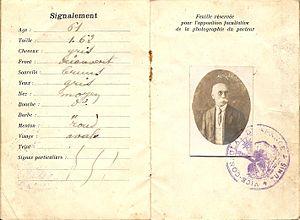
Passeport émis par le Consulat général de Tunis en 1925 - pages 4 et 5
La généalogie est la « liste des membres d'une famille établissant une filiation » ou la pratique qui a pour objet la recherche de la parenté et de la filiation des personnes. La généalogie est considérée comme une science auxiliaire de l'histoire. Historiquement, elle était utilisée par les gens aisés pour établir la noblesse de sang d'un individu.